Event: Nepal Earthquake
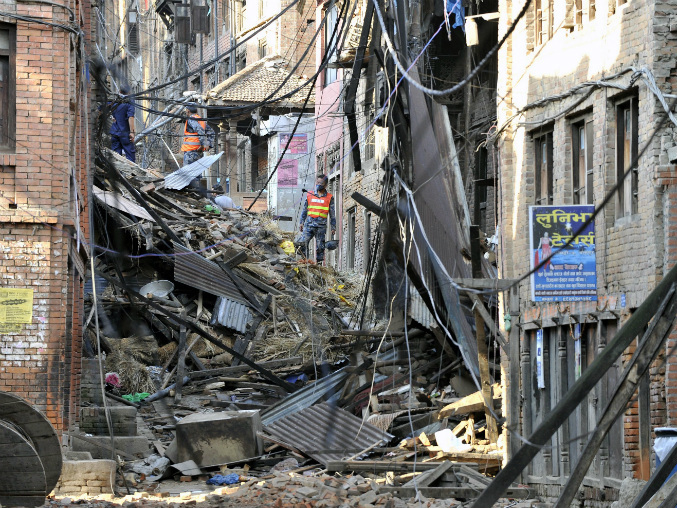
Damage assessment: damage